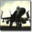
Label: airplane